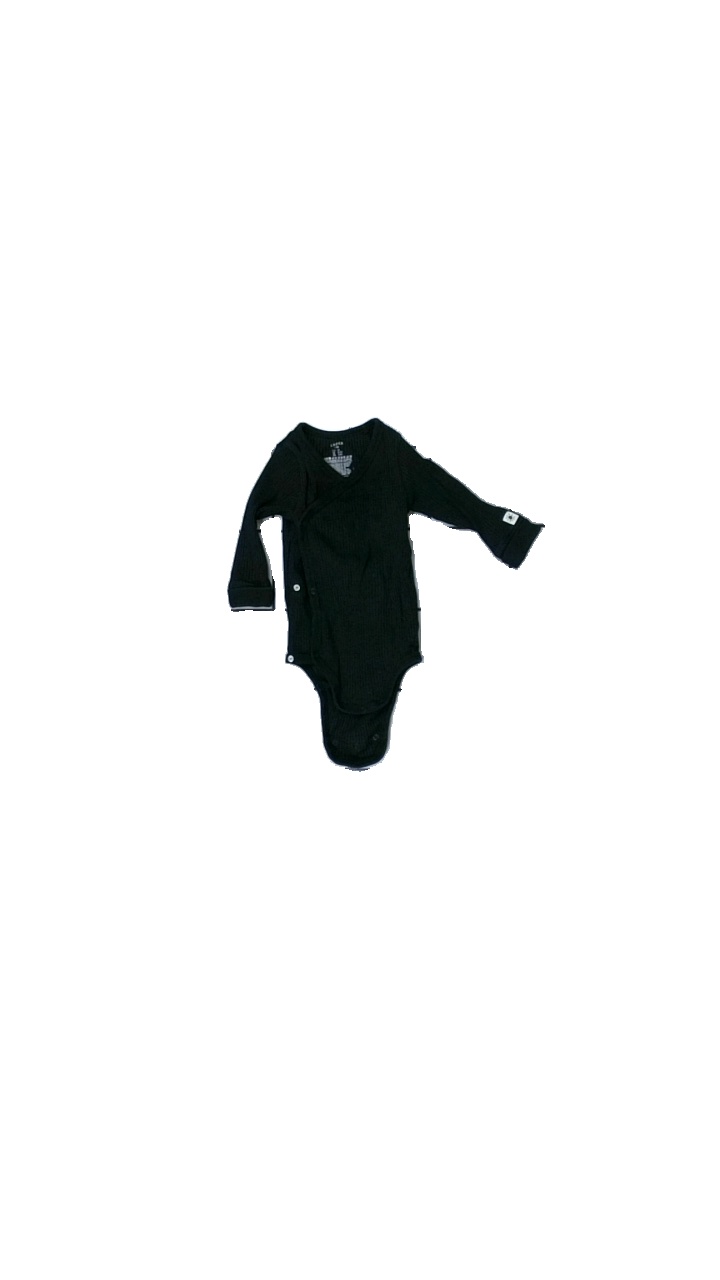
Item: Top (Children)
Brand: Lindex
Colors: Black
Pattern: Other
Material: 100% Cotton
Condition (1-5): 5
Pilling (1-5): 5
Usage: Reuse
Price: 50-100